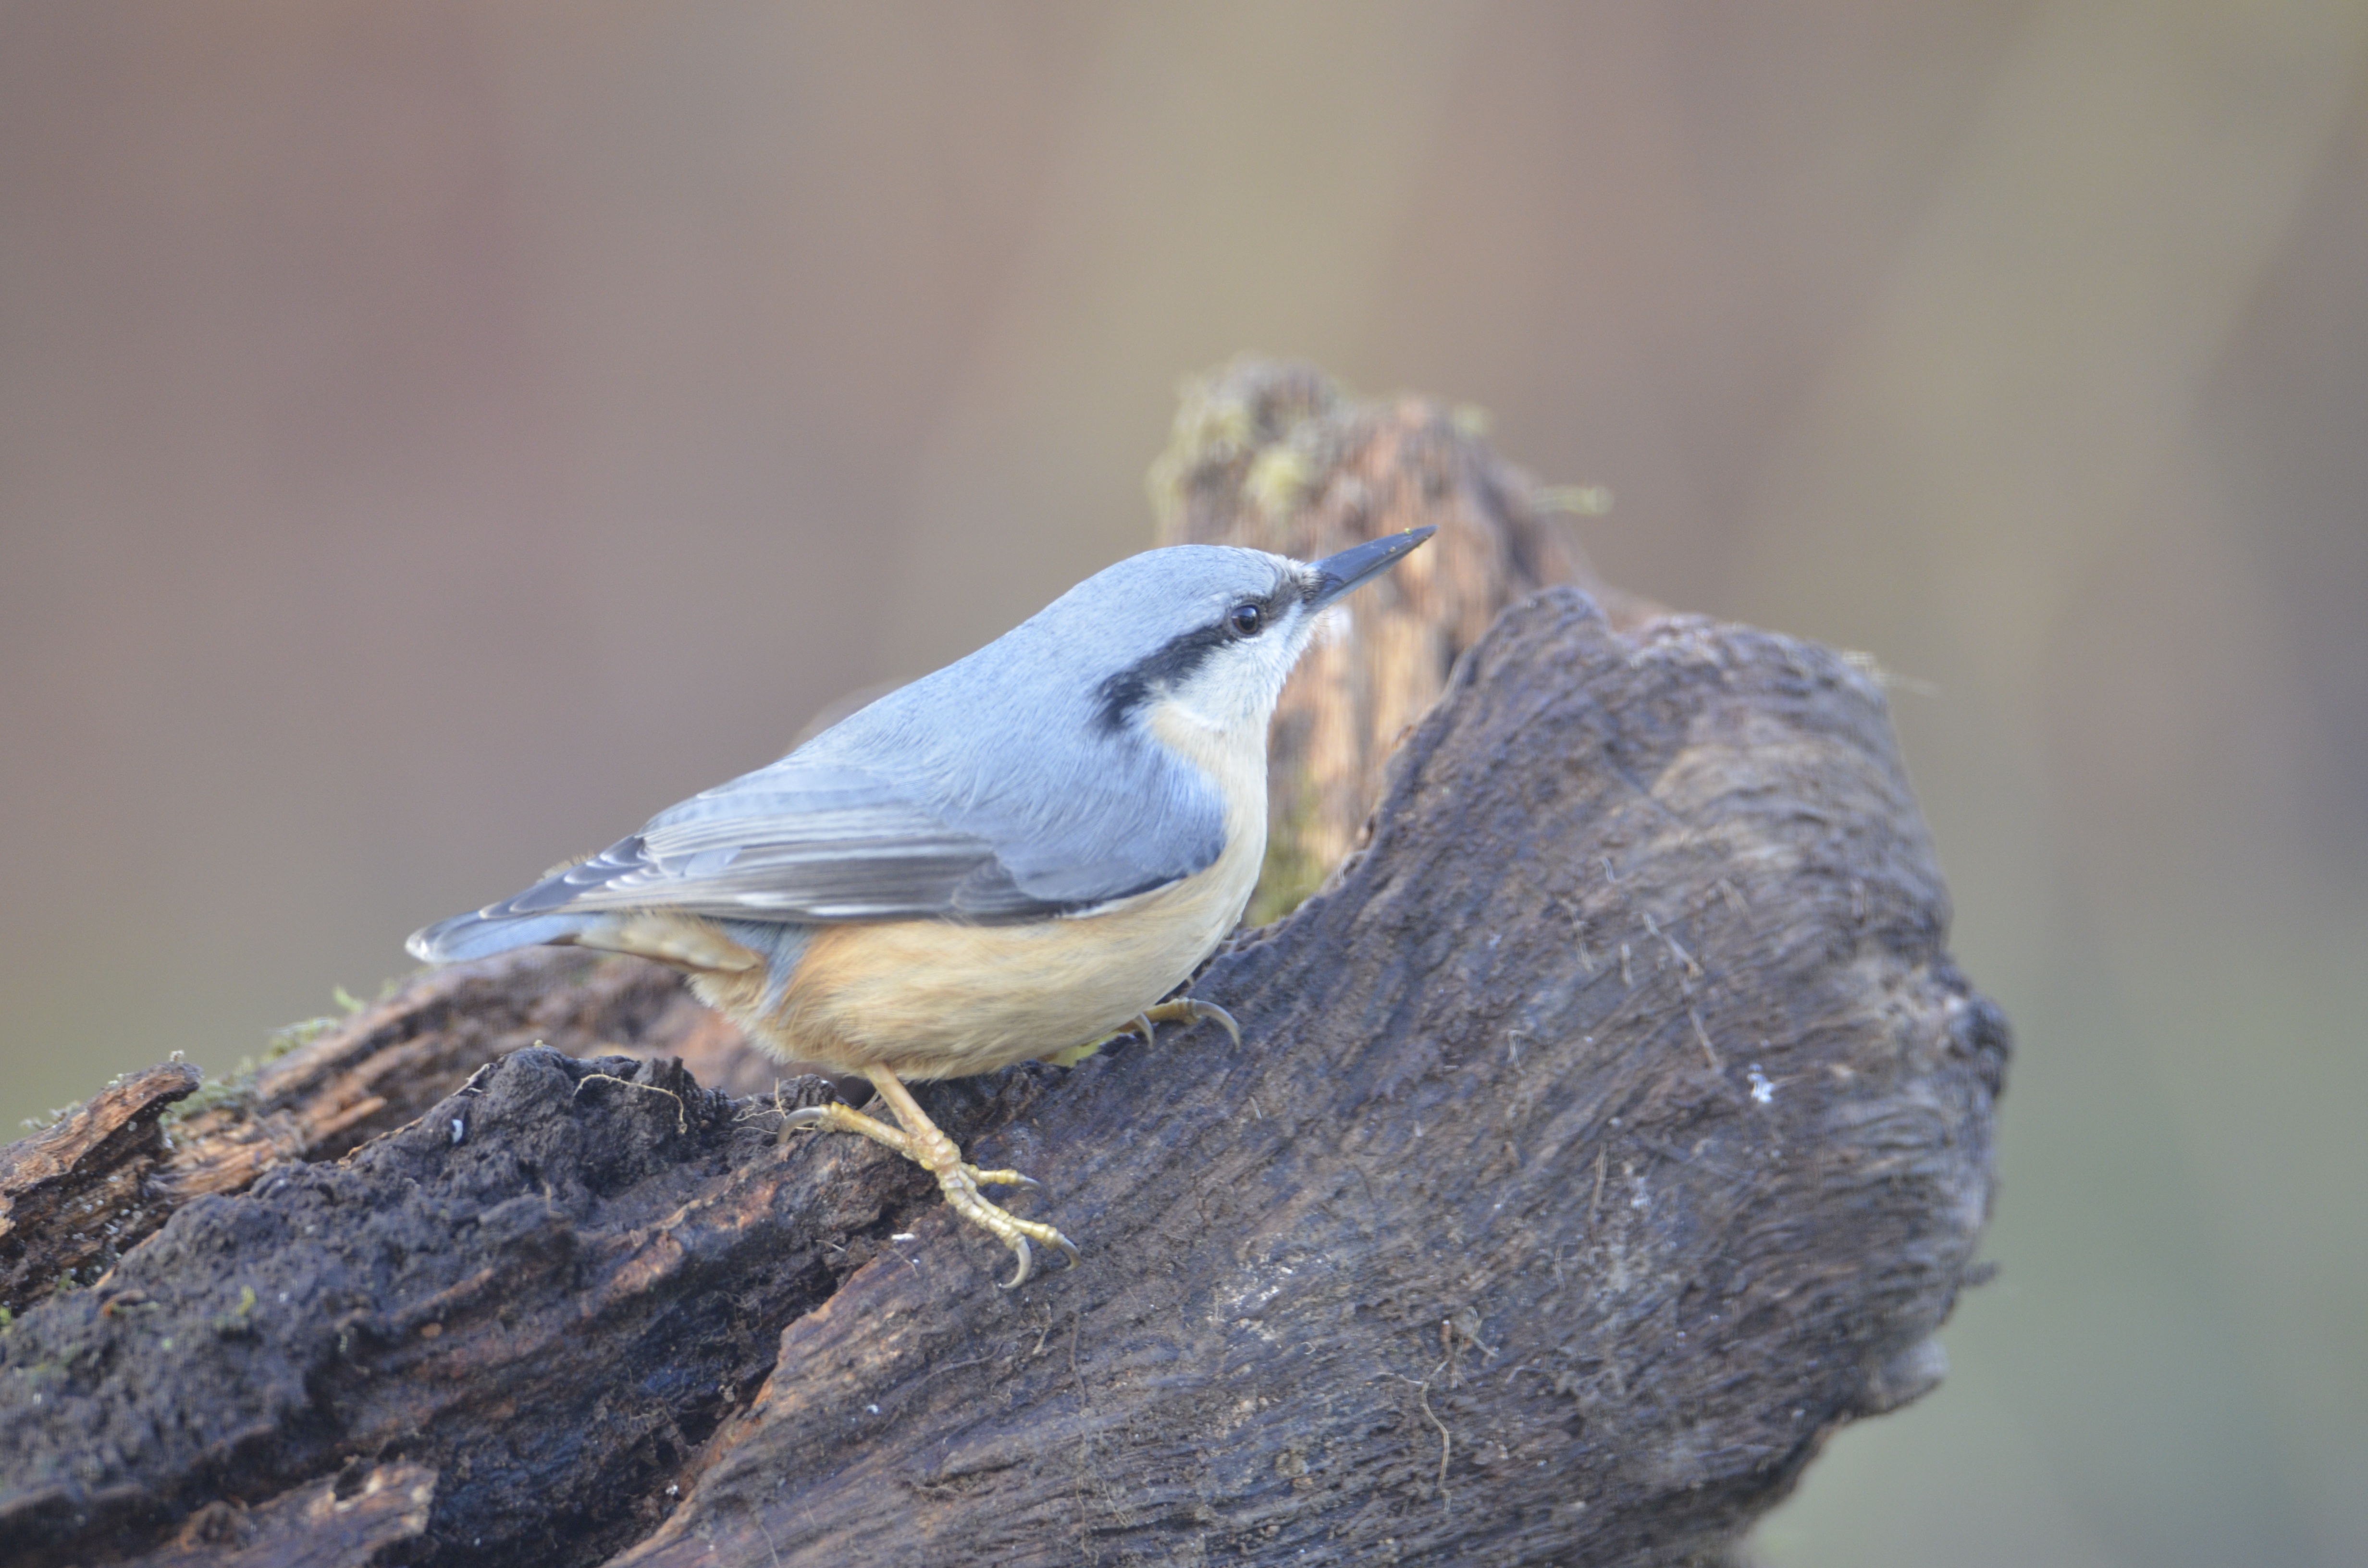
nature, branch, bird, wing, wildlife, beak, blue, fauna, close up, vertebrate, sparrow, finch, bluebird, bluetit, wren, macro photography, old world flycatcher, perching bird, emberizidae